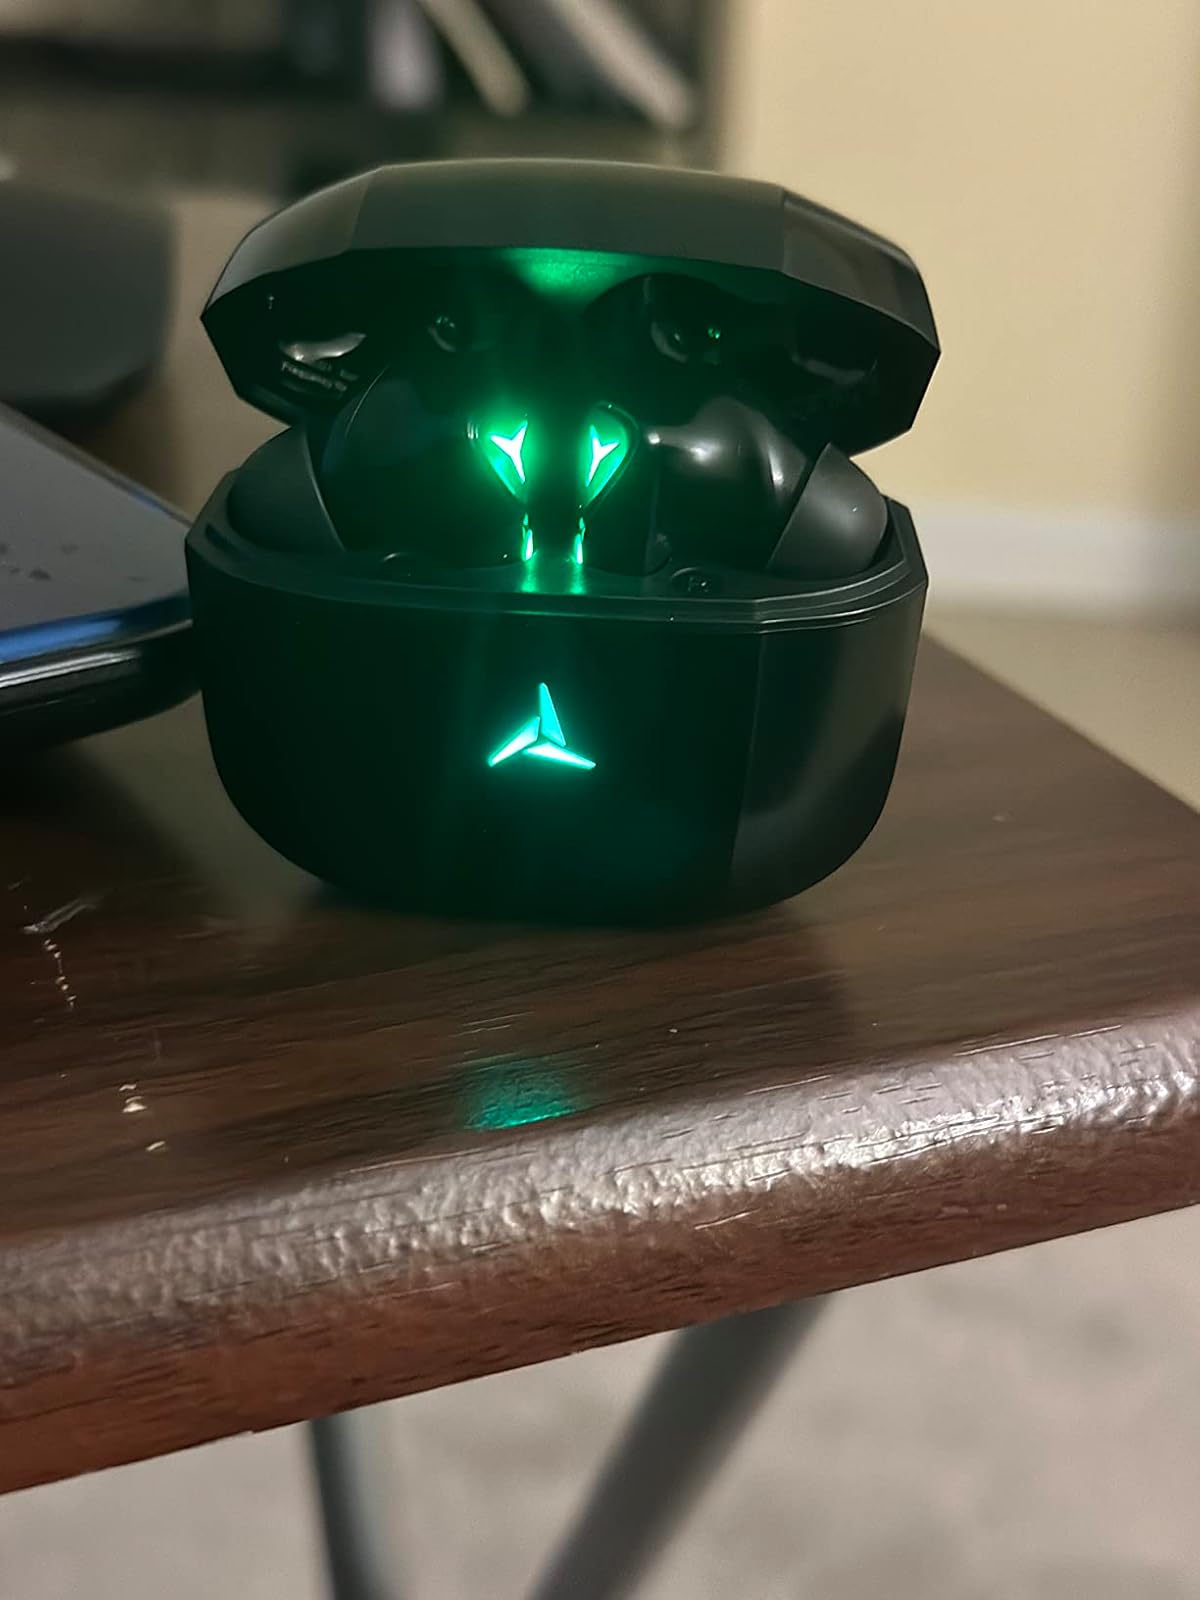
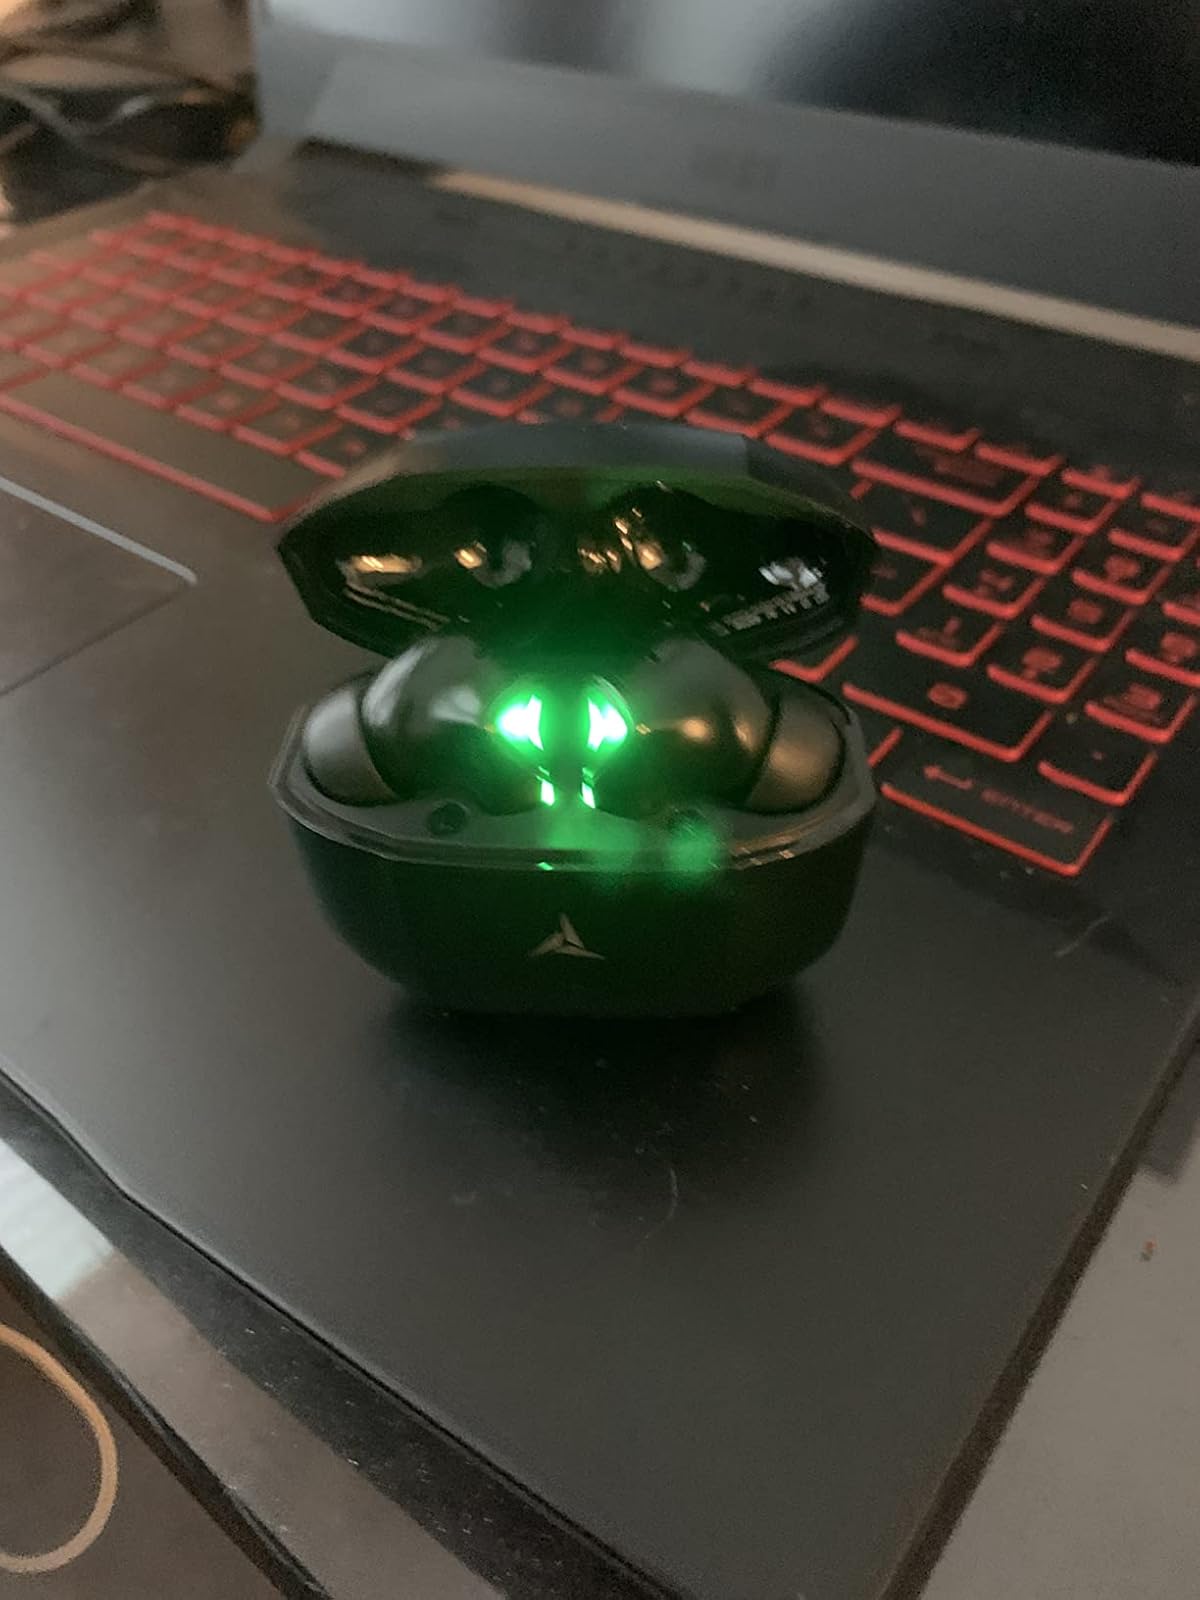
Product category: earbuds
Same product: yes